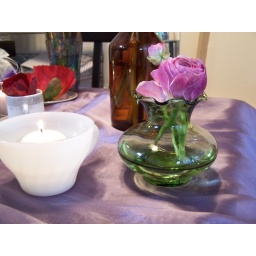
small vase with flowers and floating candle in tea cup